Yaroslavl

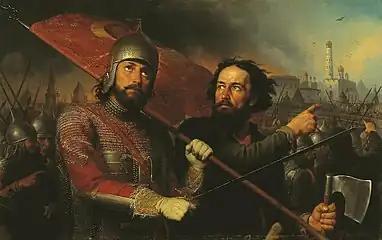
Minin and Pozharsky, whilst on their way to relieve Moscow, made Yaroslavl their base and thus de facto capital of Russia for two months in 1612

Despite their failure at Yaroslavl, Polish forces remained in control of Moscow, and despite an attempt in 1610 by the Russian peasants' army to unseat the Poles from the Moscow Kremlin, little was accomplished and there seemed no end in sight for the occupation of the Russian tsardom. One year later, however, Kuzma Minin and Prince Dmitry Pozharsky founded yet another peasants' army in Nizhny Novgorod, that on the way to Moscow, found itself stationed in Yaroslavl for many months. In this time from April to June 1612, Yaroslavl became the "de facto" capital of Russia, since in this place the most important matters of state were settled until the eventual liberation of Moscow came. After its time in Yaroslavl the peasants' army moved on towards Moscow, and with thanks to the rest and help they had received voluntarily from the people of Yaroslavl, the army was able to liberate Moscow and finally put an end to the Polish-Lithuanian 'intervention' in the affairs of the Russian state.